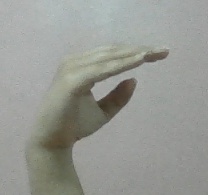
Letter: jeem